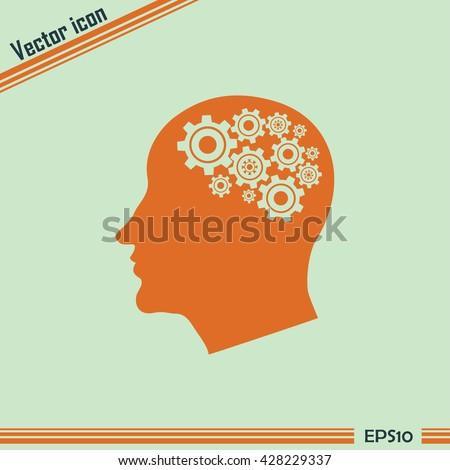
vector illustration of a silhouette head